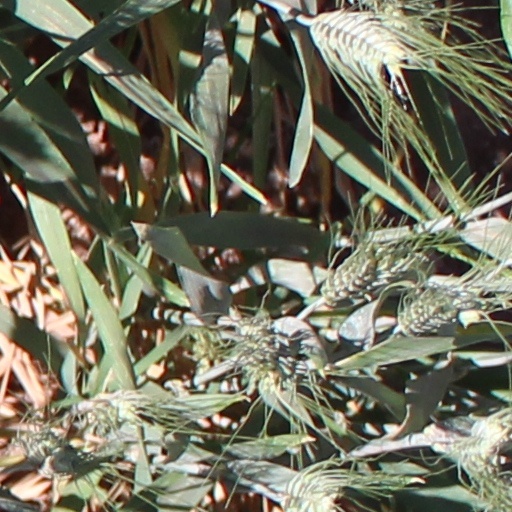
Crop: wheat